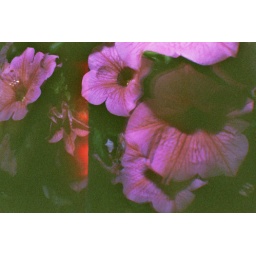
Strange looking flowers with some red spark in between xD